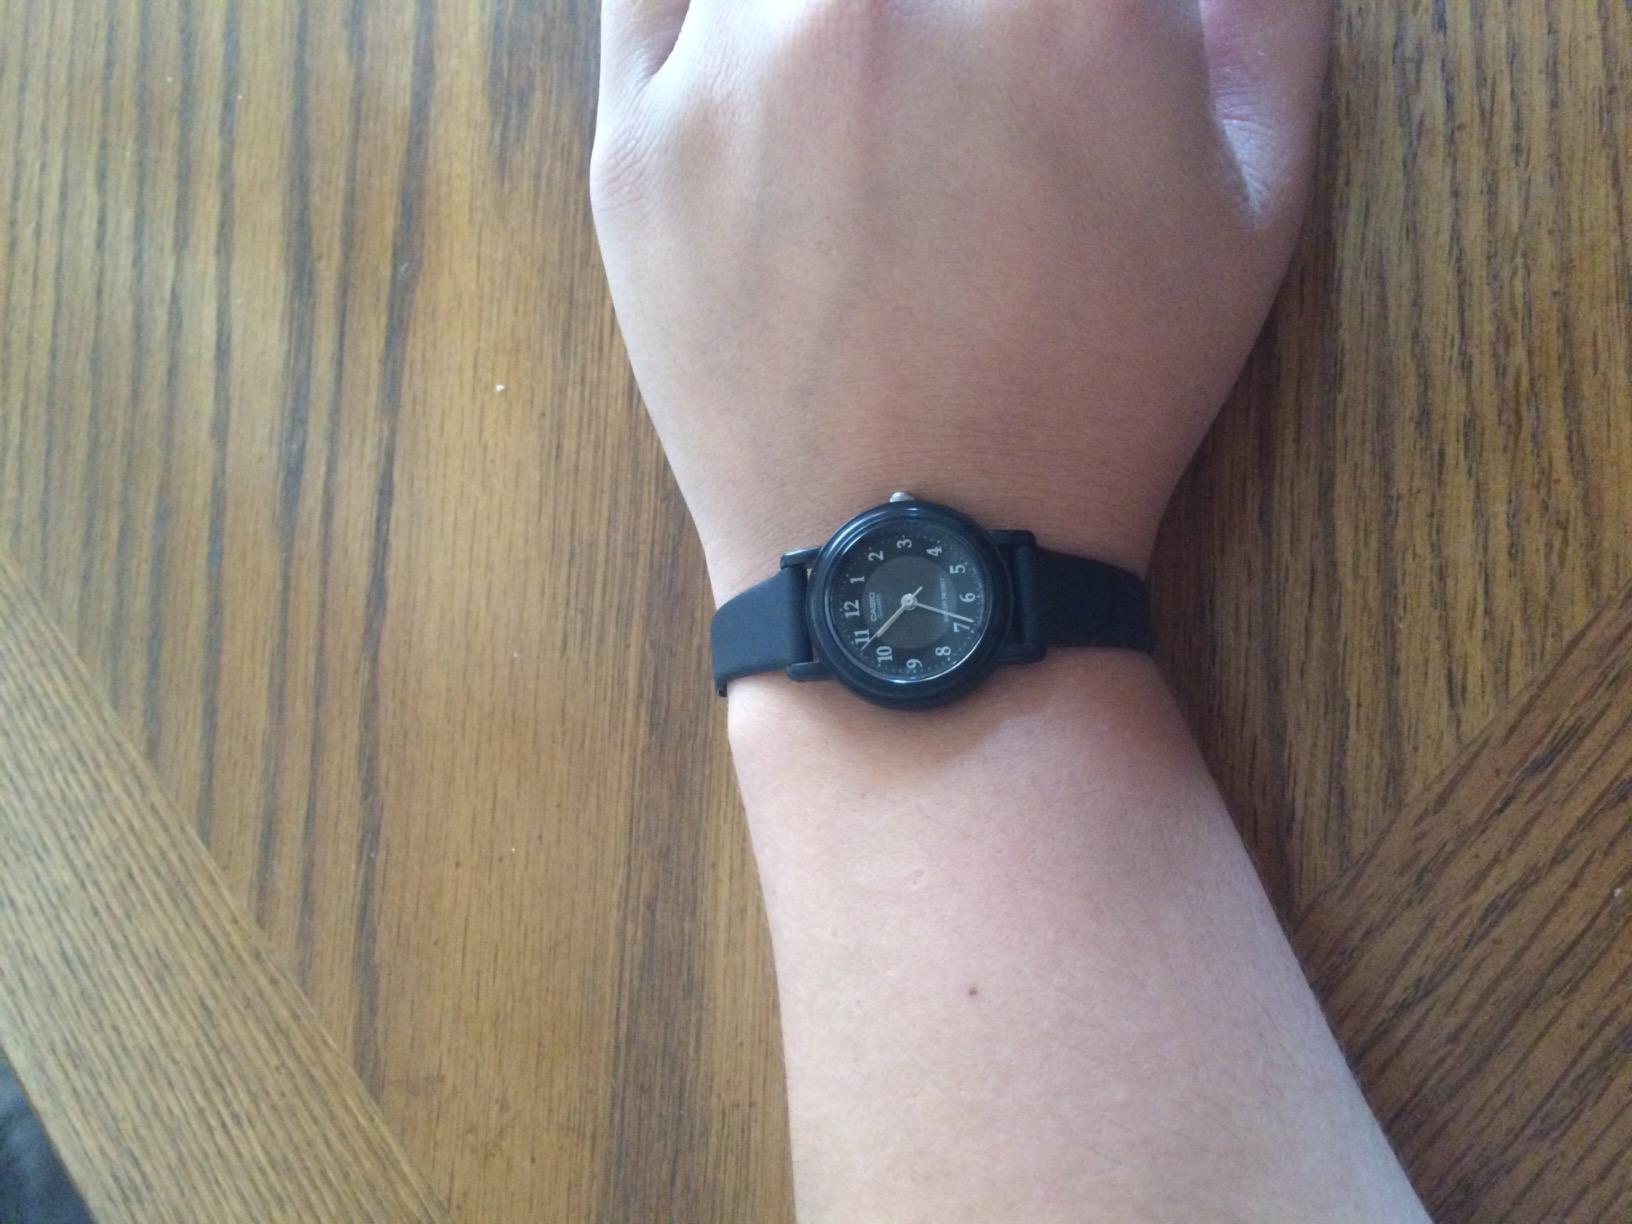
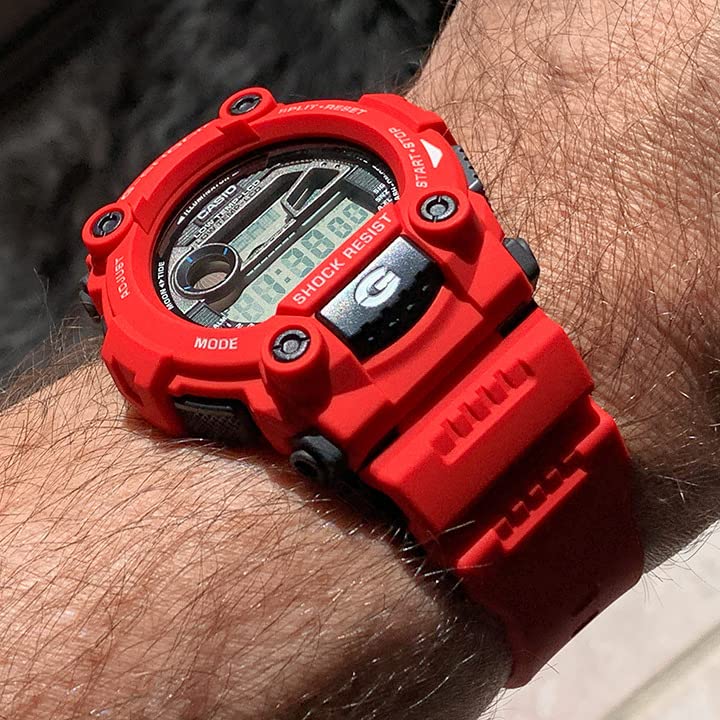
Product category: accessories_watch
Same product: no